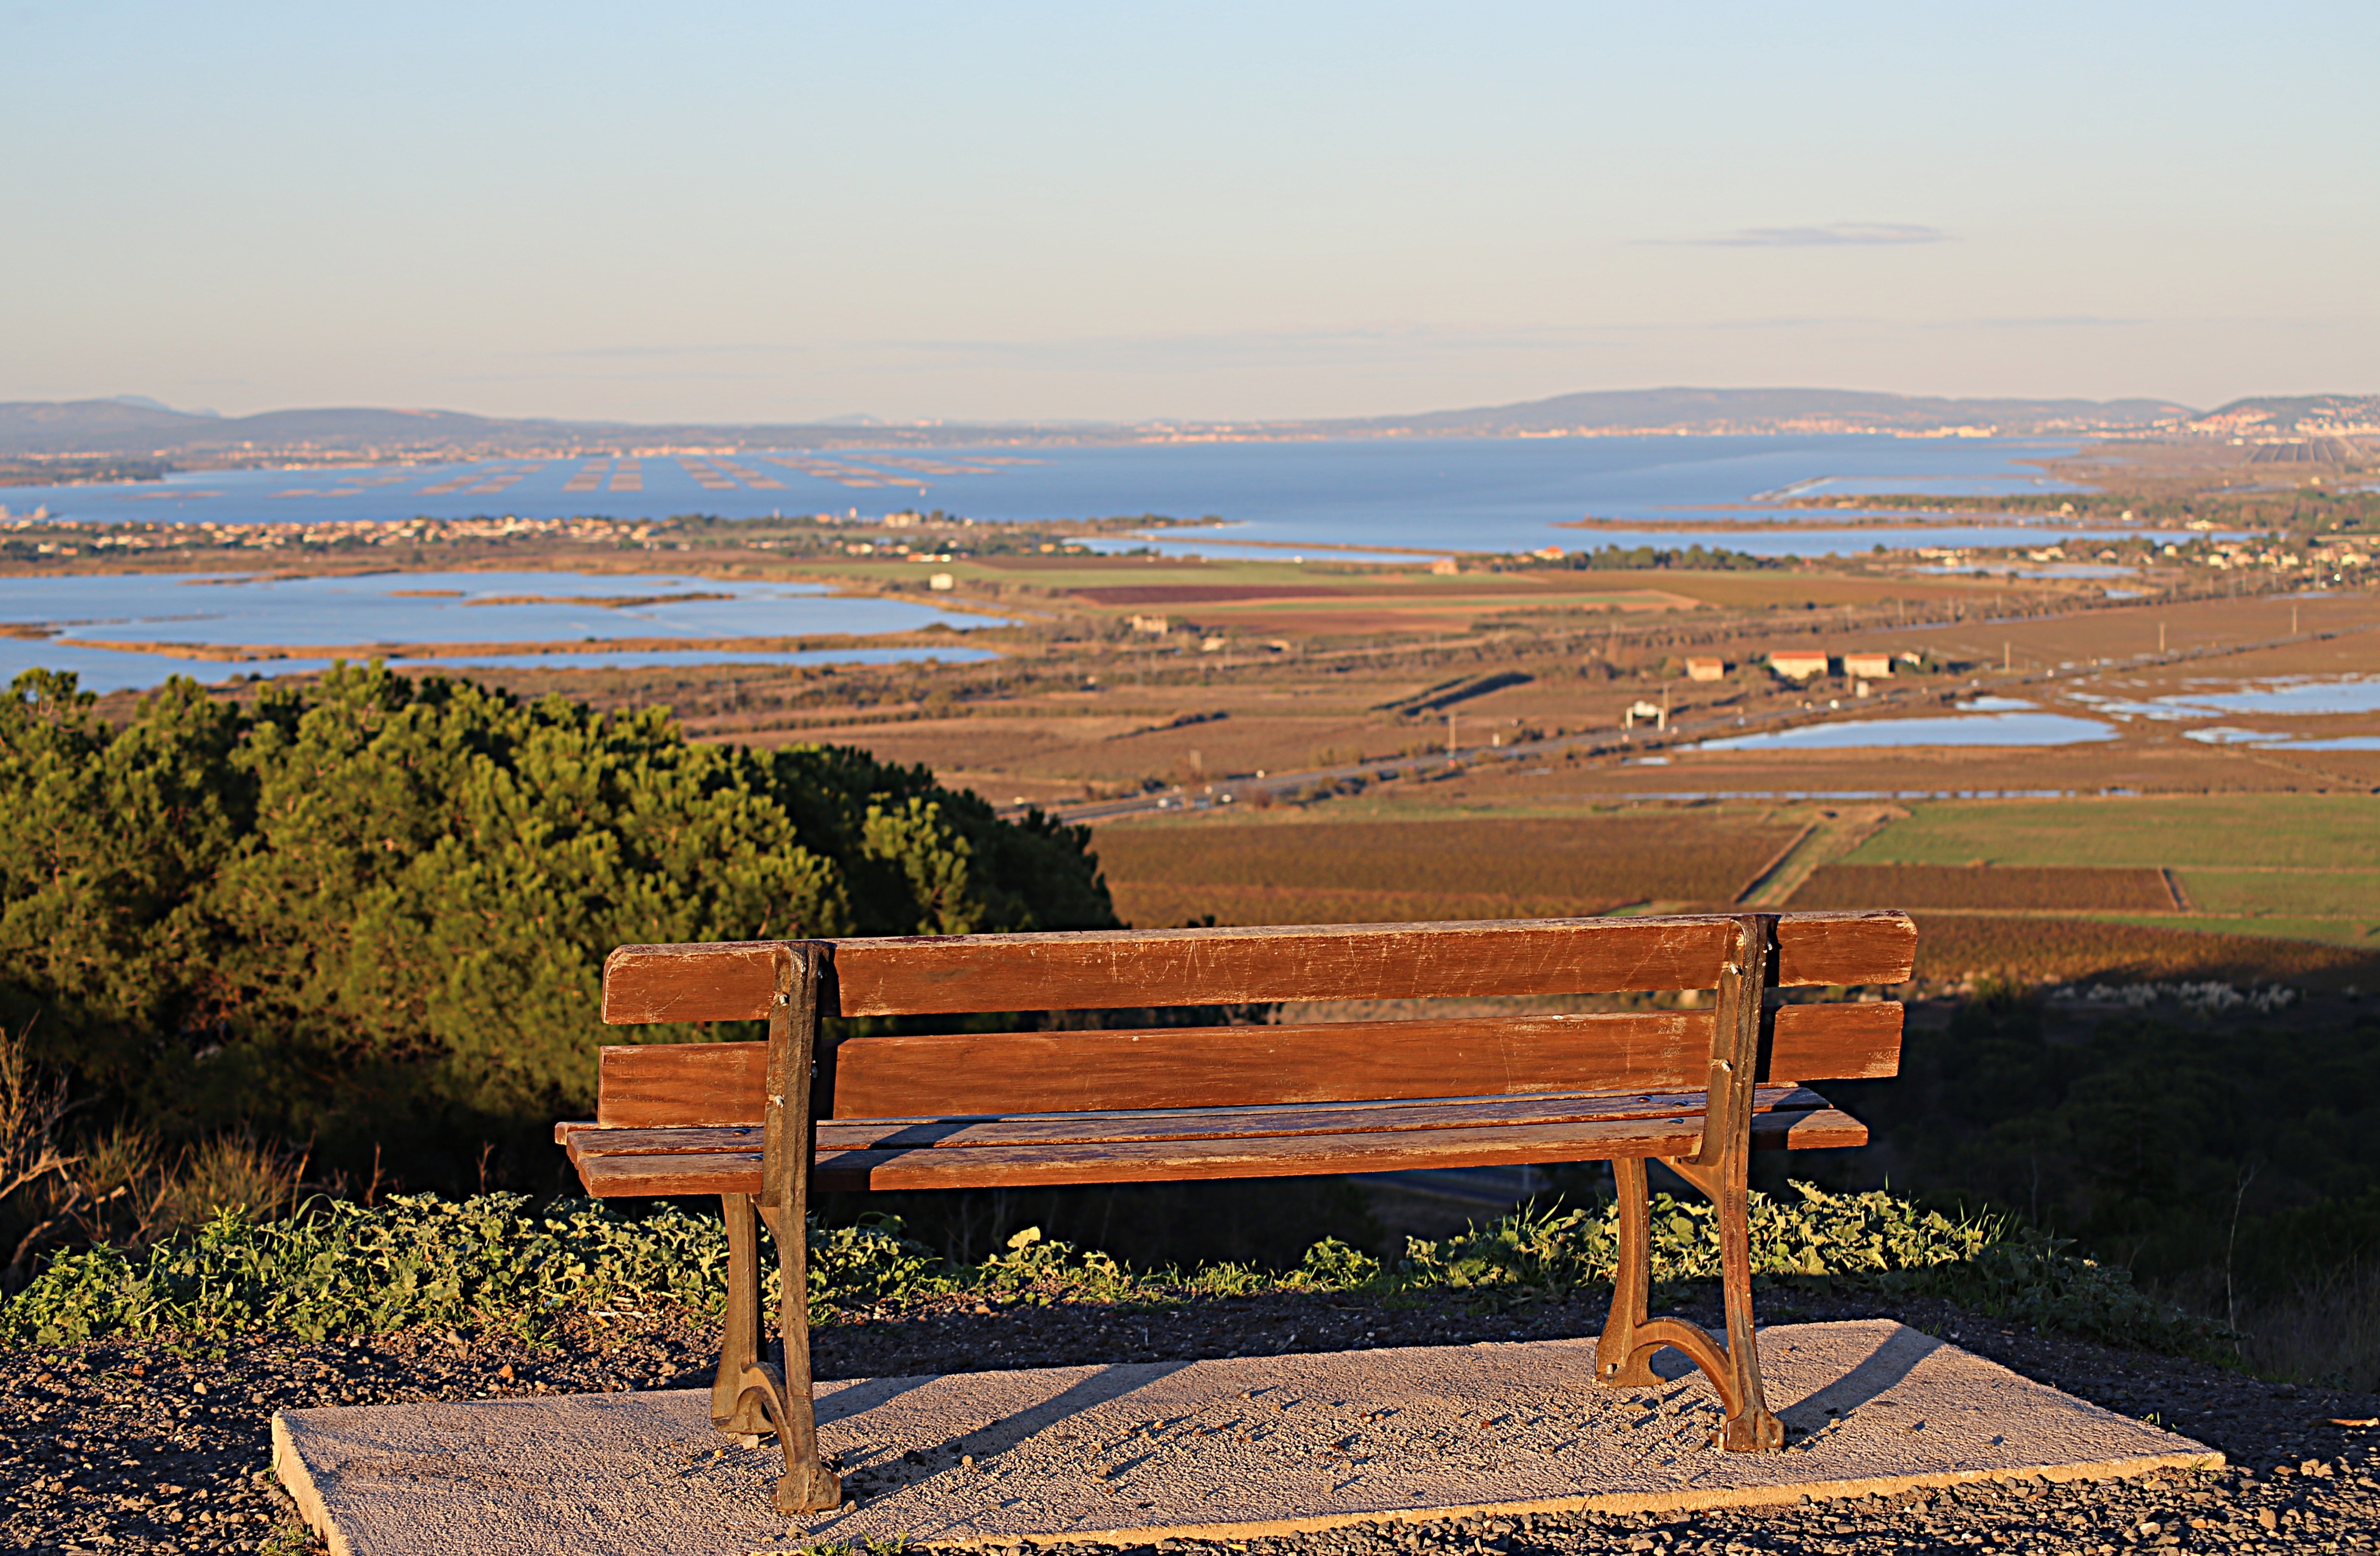
beach, landscape, sea, coast, sky, wood, sun, field, shore, lake, view, vacation, france, furniture, agriculture, south, rural area, point of view